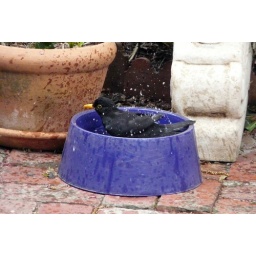
a blackbird having a bath in our dog bowl.